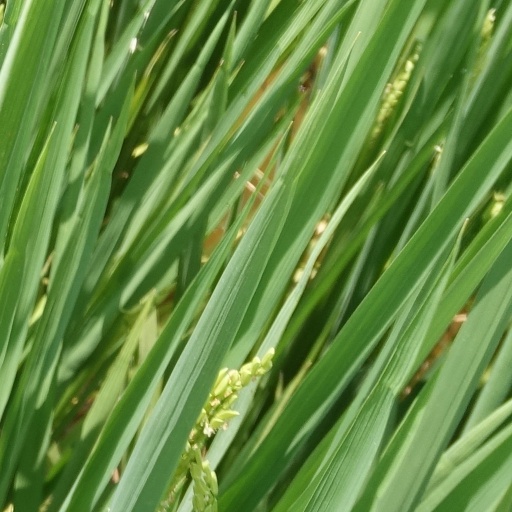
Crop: rice